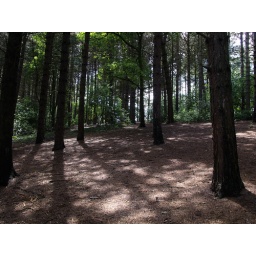
Outside this forest it was hot, under the pine trees it was cool. The smell reminds us of car air fresheners